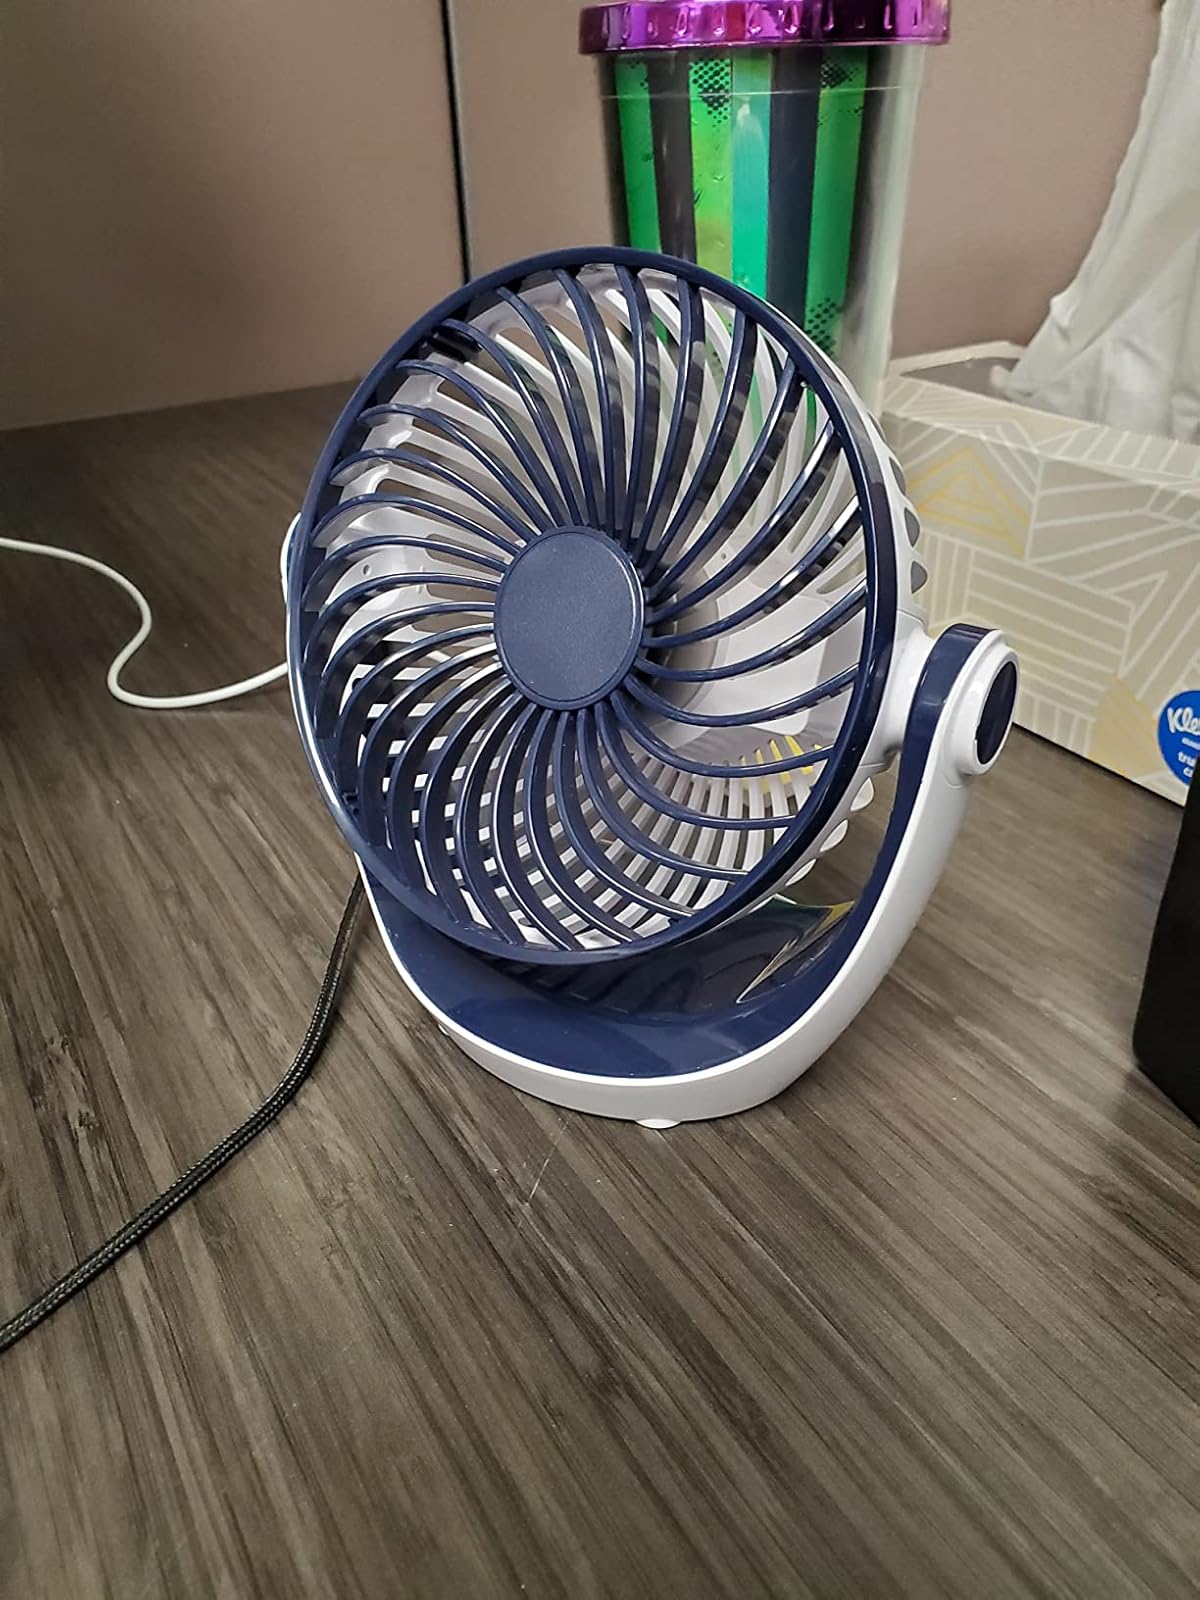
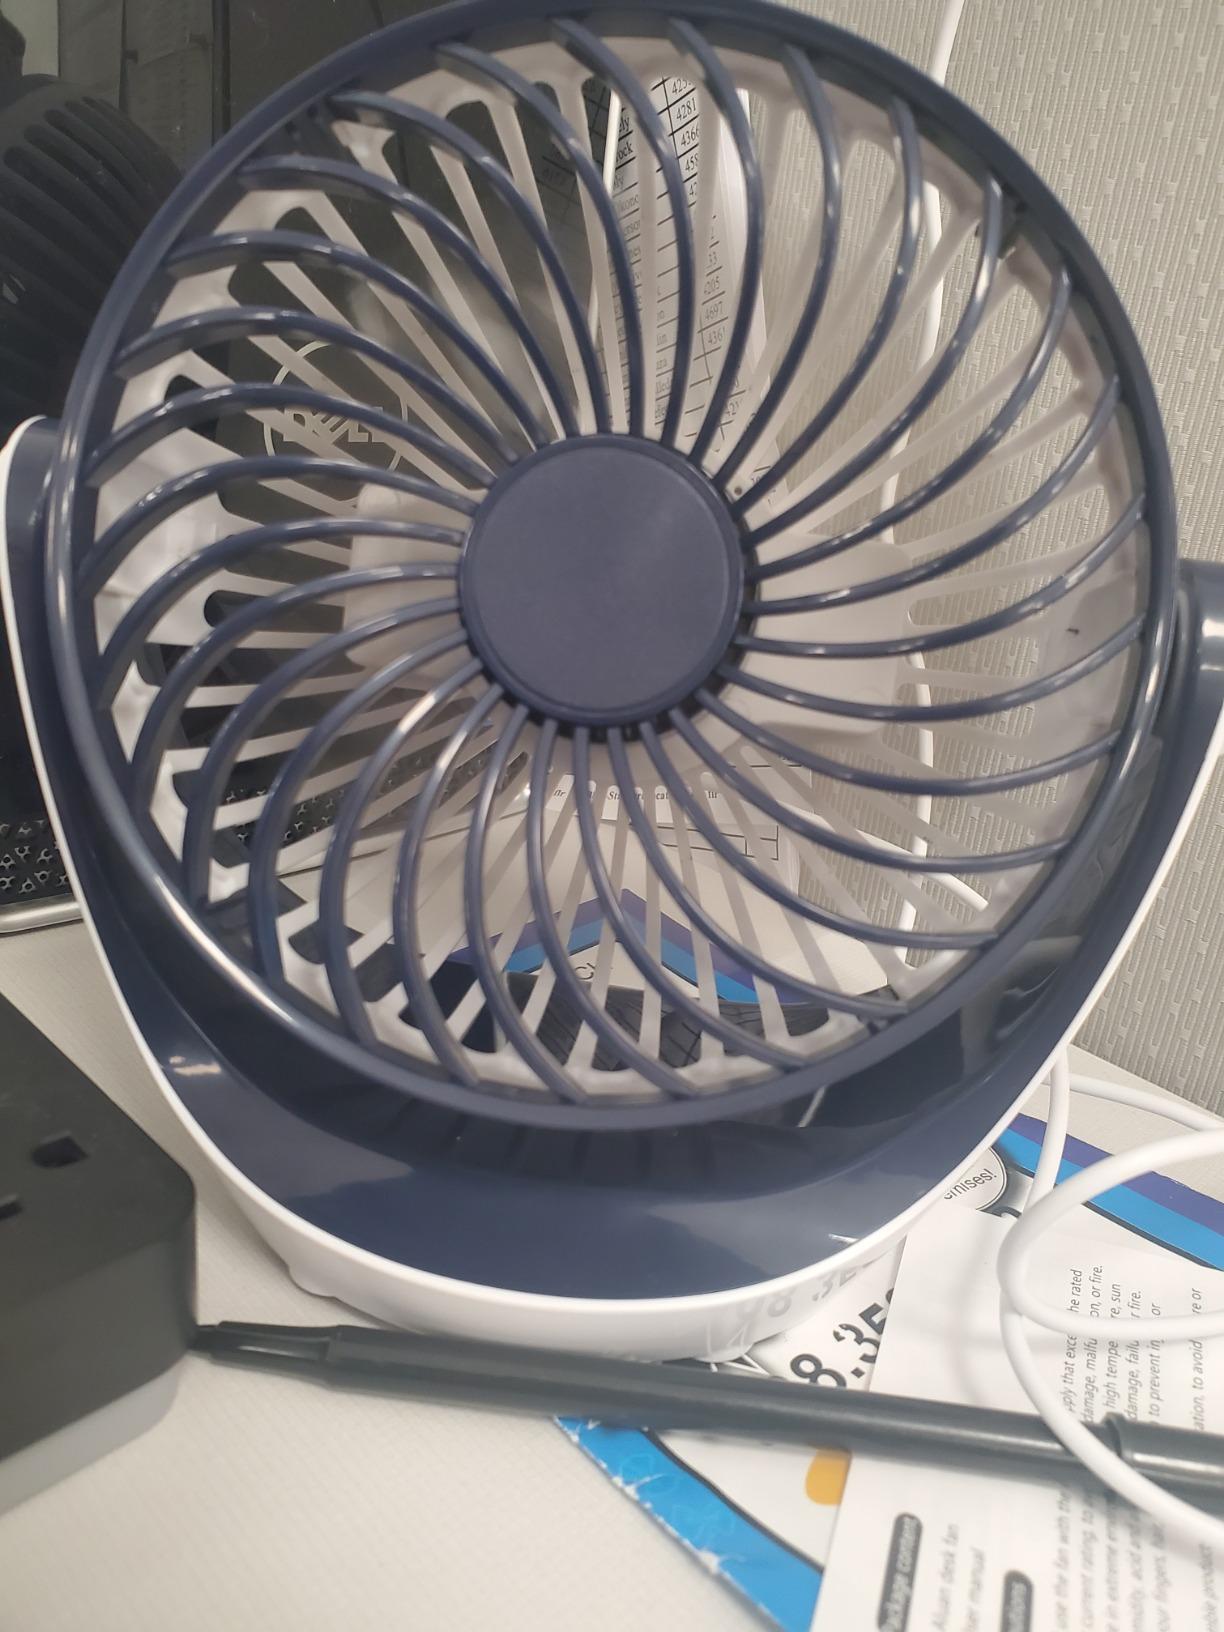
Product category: fan
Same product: yes